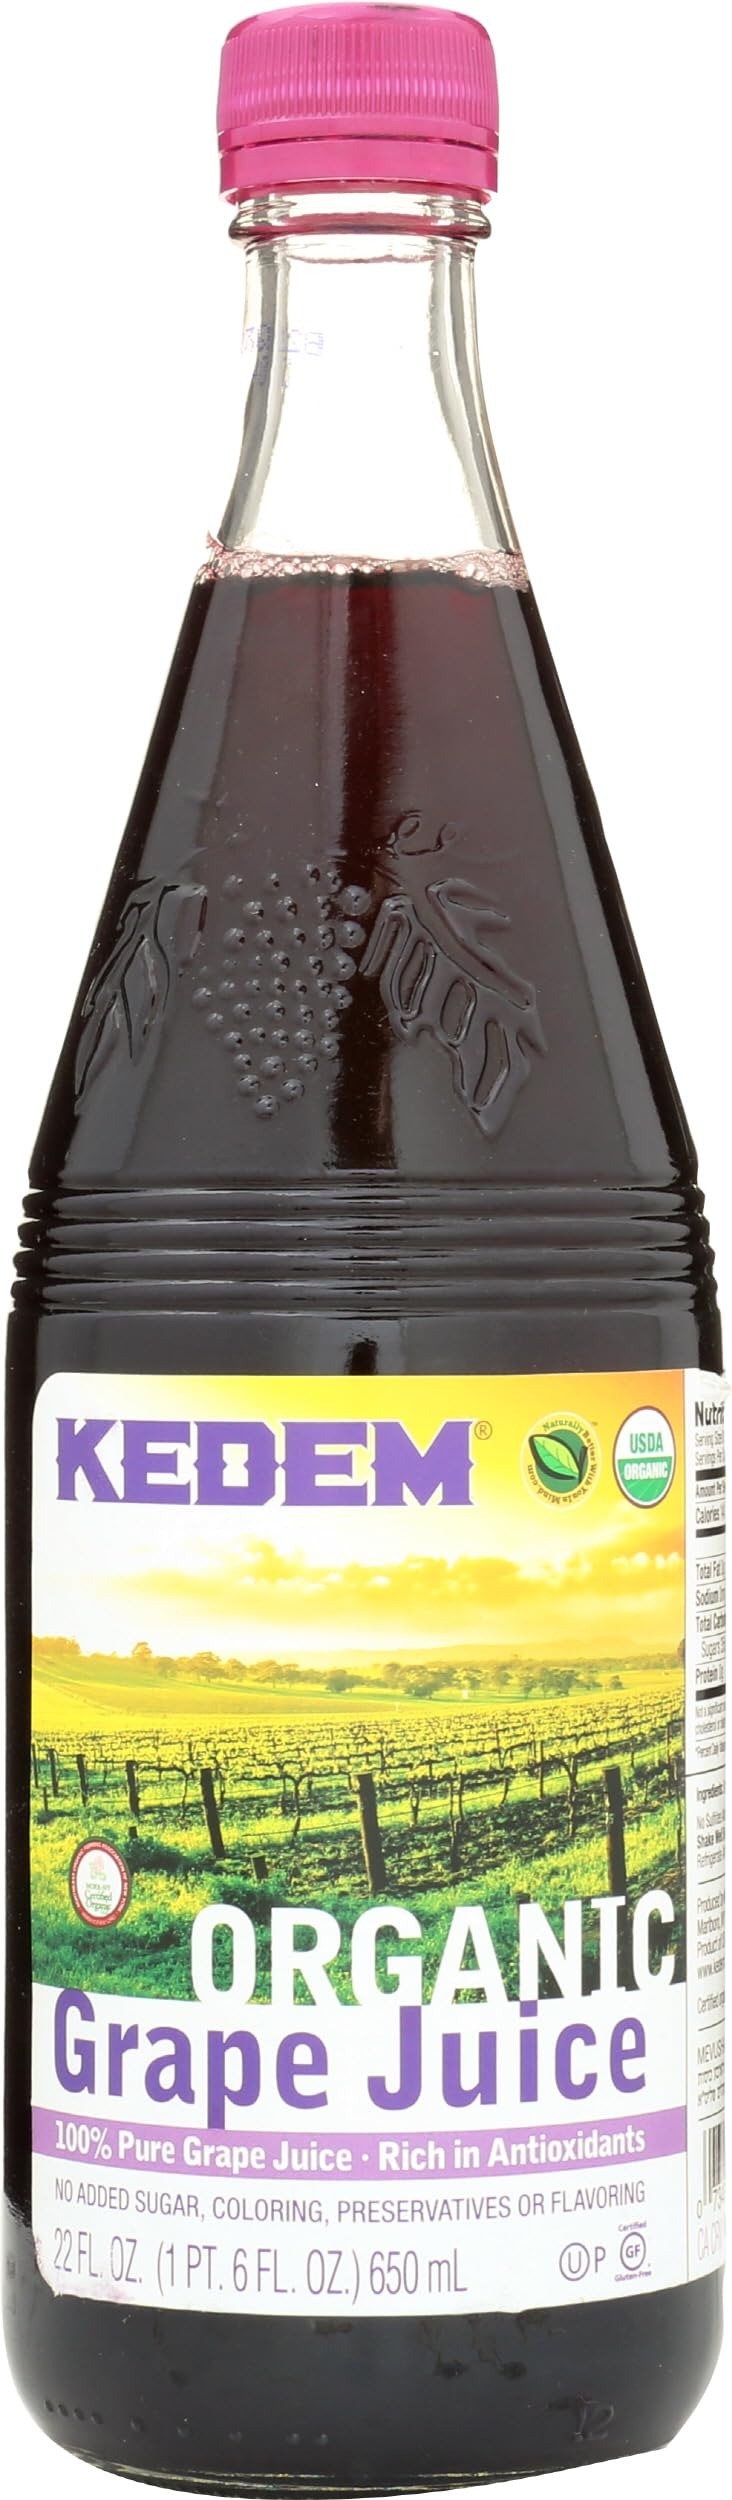
Item Name: KEDEM FOOD Organic Grape Juice, 22 FZ
Bullet Point 1: JUICE, OG2, GRAPE
Bullet Point 2: 95%+ Organic
Bullet Point 3: JUICE, OG2, GRAPE
Product Description: Kedem Grape Juice, 22 Ounce
Value: 22.0
Unit: Fl Oz

Price: 22.99